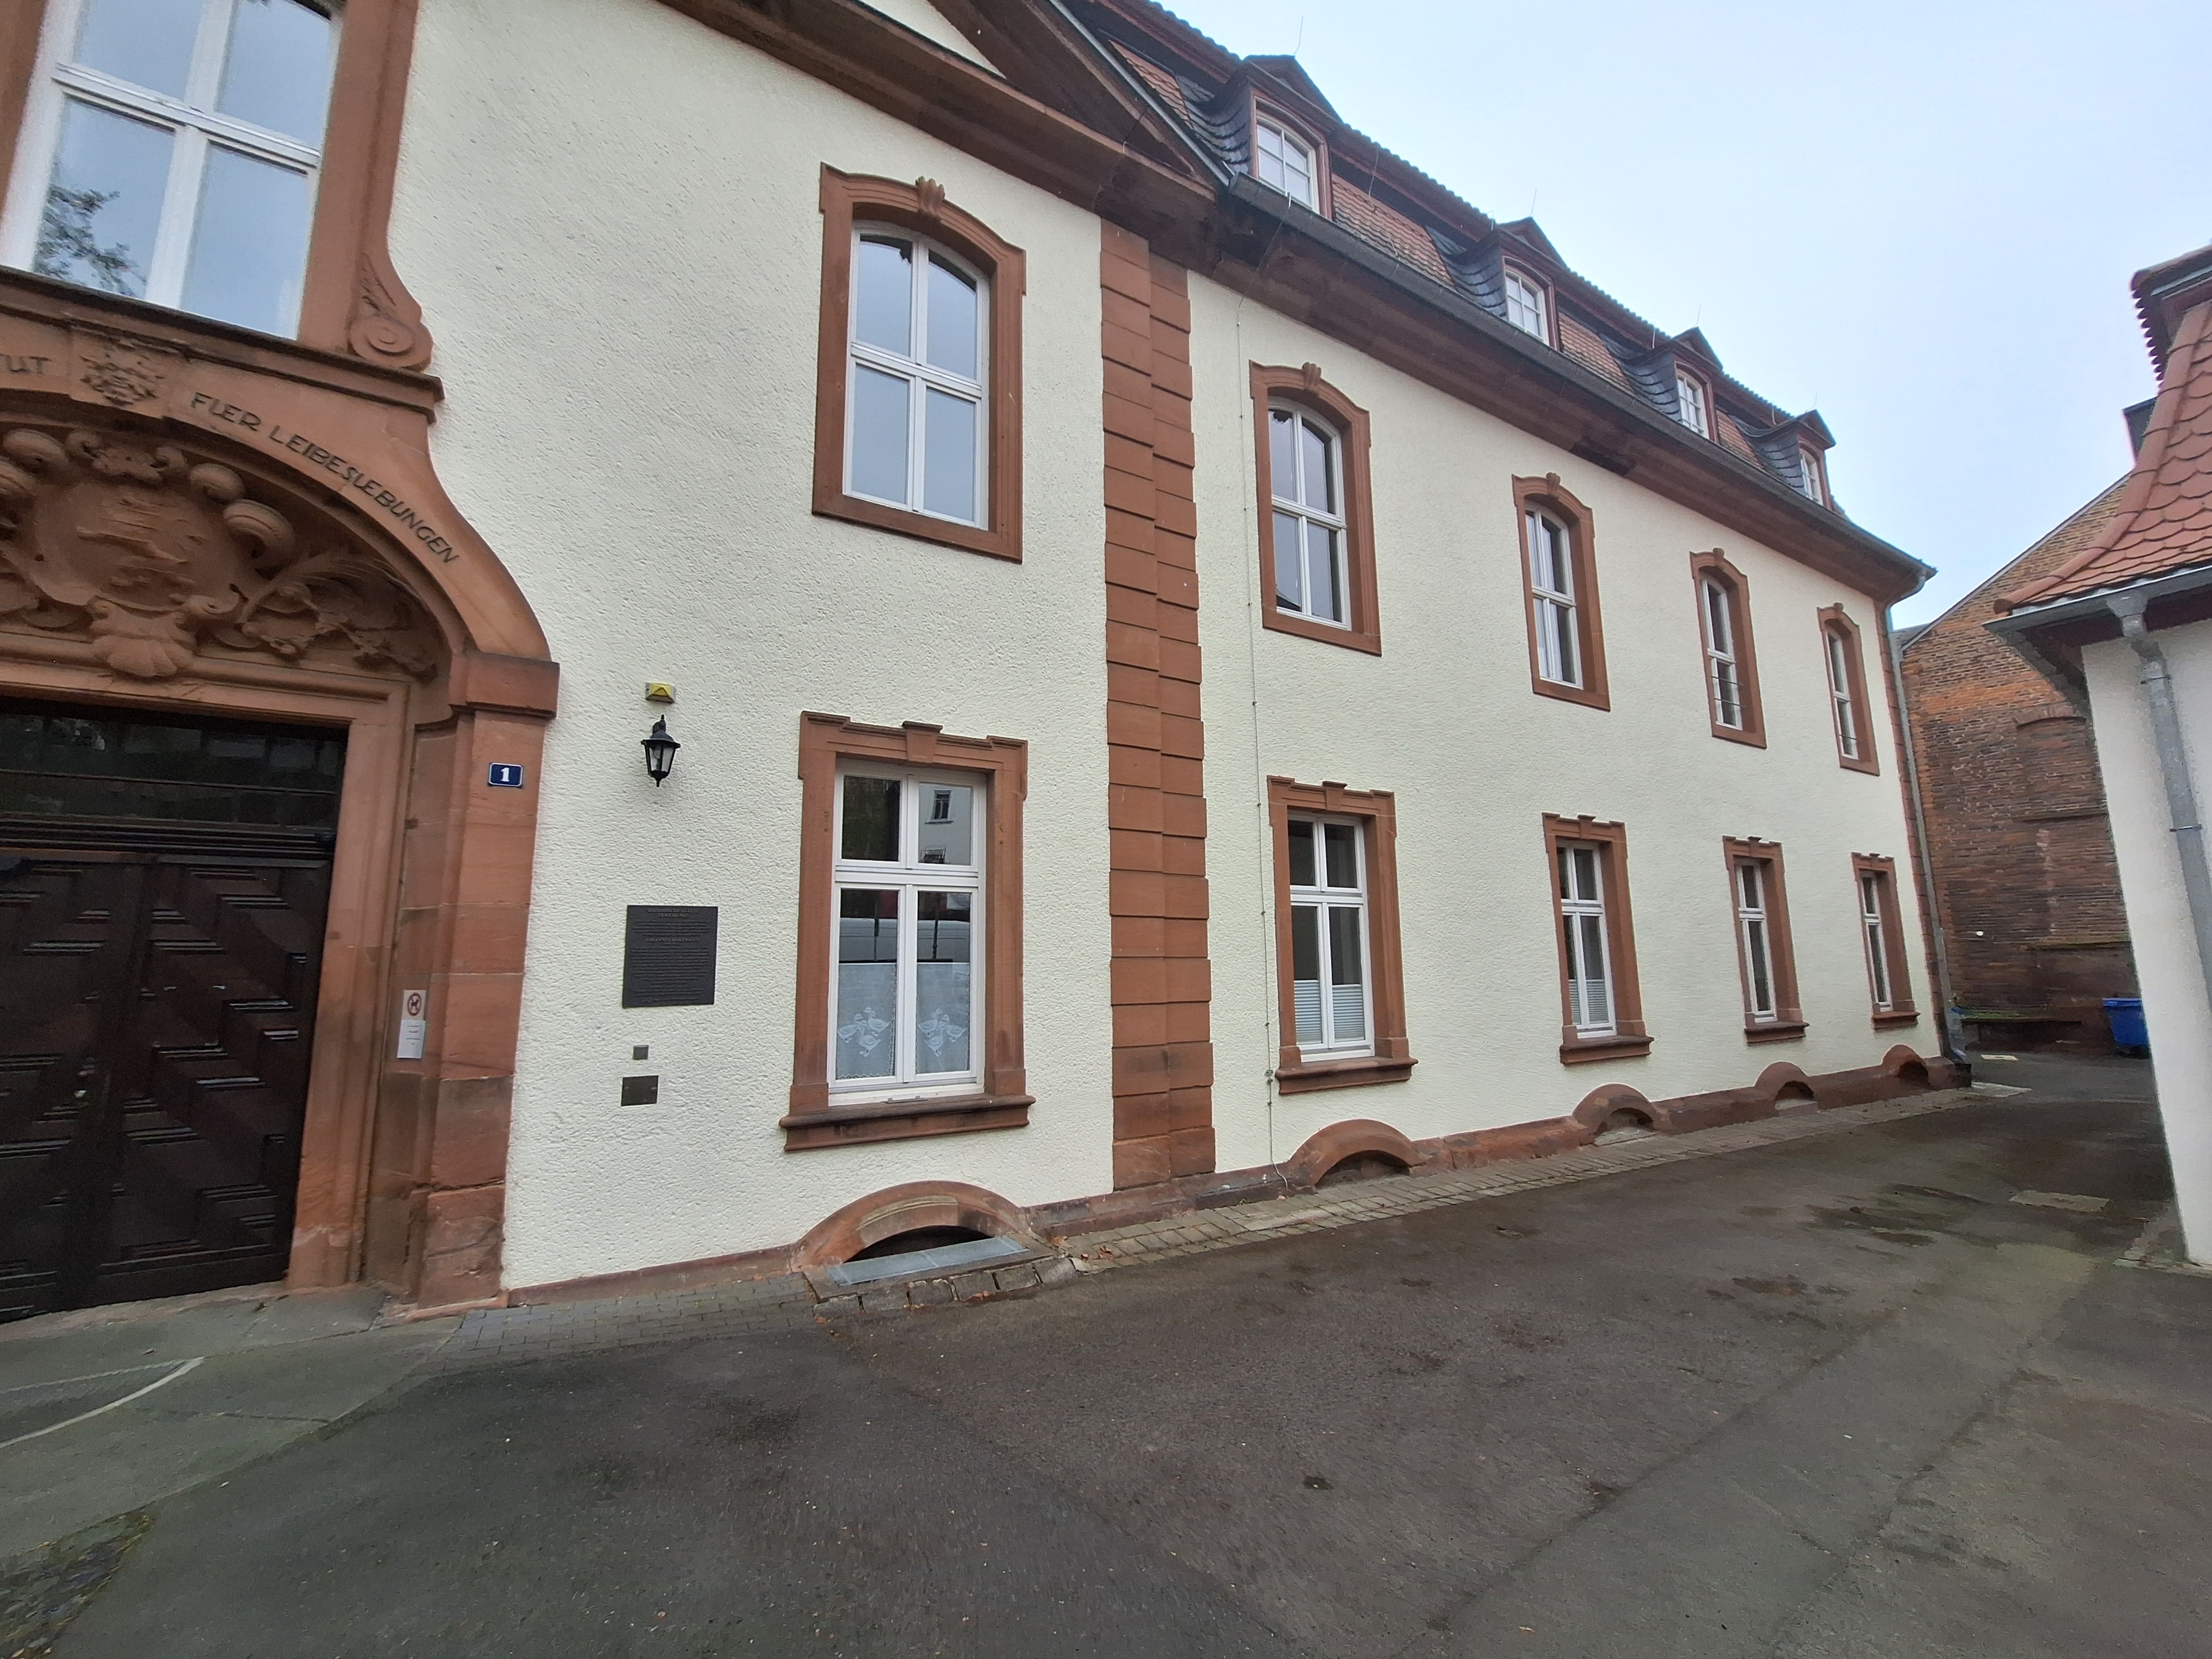
Building: Barfüßstraße 1